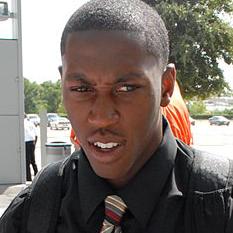
Age: 21